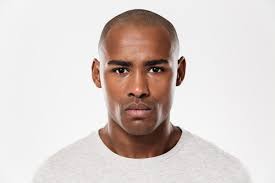
Gender: men